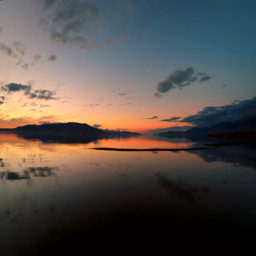
person walking through the shallow water to a sandbar during sunset